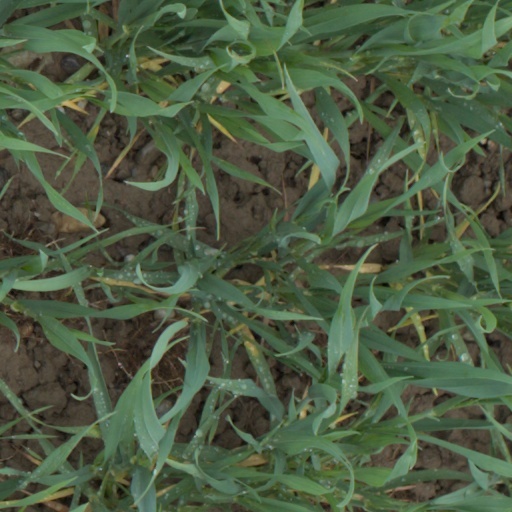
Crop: wheat